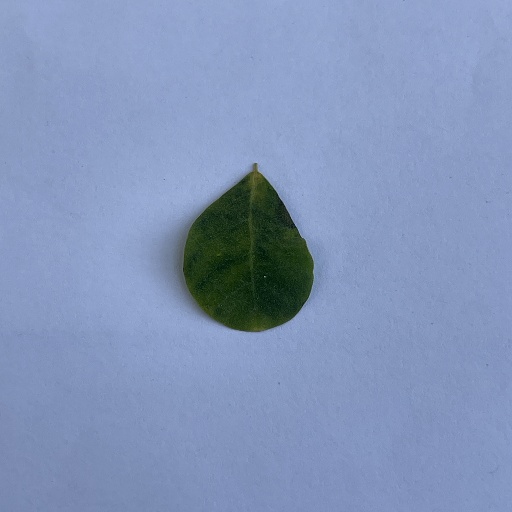
Species: Sojina
Leaf condition: Bacterial Spot